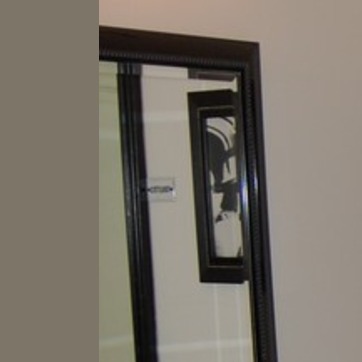
Material: mirror